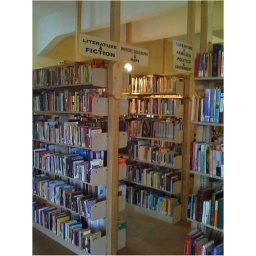
Kumbo Public library has over 30,000 books in 20 categories.